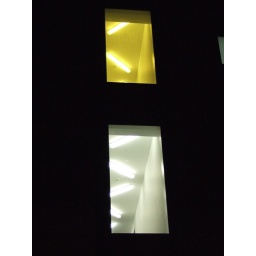
Jenny Lee building Open University. Taken in feb/march 2009 when it was still dark at home time, gulp